Bennigan's

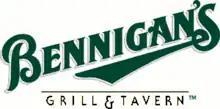
Bennigan's old logo from the 1990s.

Bennigan's was established in 1976 in Atlanta, Georgia, as a division of Pillsbury by company vice president and Steak and Ale founder Norman E. Brinker. The first significant Bennigan's location opened in Tysons Corner, Virginia, the following year.